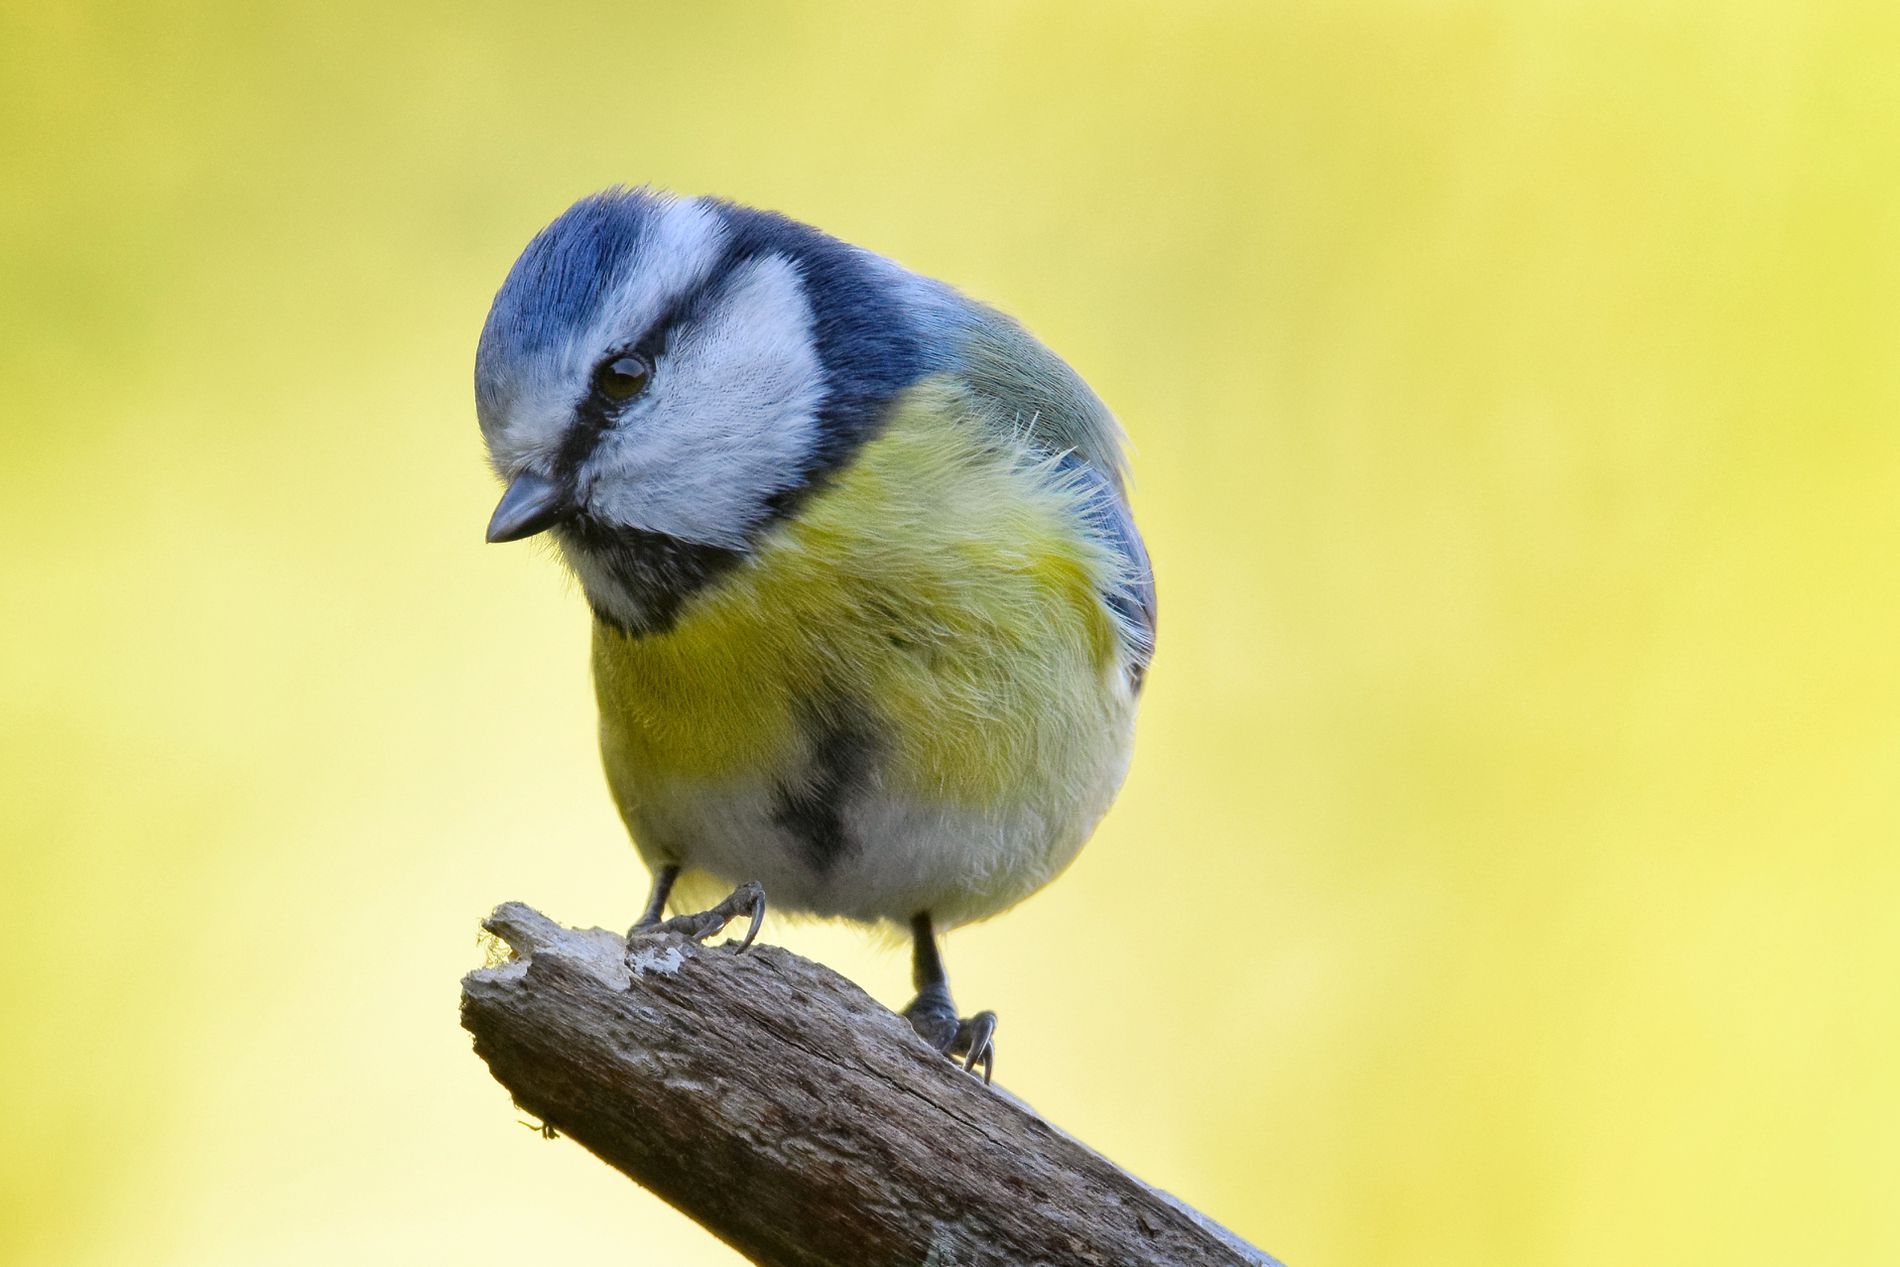
Eurasian Blue Tit
This is an image of a small bird, most likely Eurasian blue tit, standing on a tree branch The bird is surrounded by a blurry background.
This is a close-up shot of a small bird, most likely a Eurasian blue tit, standing on a tree branch . The bird is surrounded by a warm yellow  blurred background.
The image contains various shades of colors such as blue, yellow, white, green, and black, and evokes a sense of nature appreciation.
Labels: Animal, Bird, Finch, Jay, Canary, Bluebird, Beak, Blue Jay, Tree Branch, Blurry Background
Camera: NIKON CORPORATION NIKON D3300
Aperture: F8
Exposure: 1/320 sec
ISO: 1600
Focal length: 550.0 mm